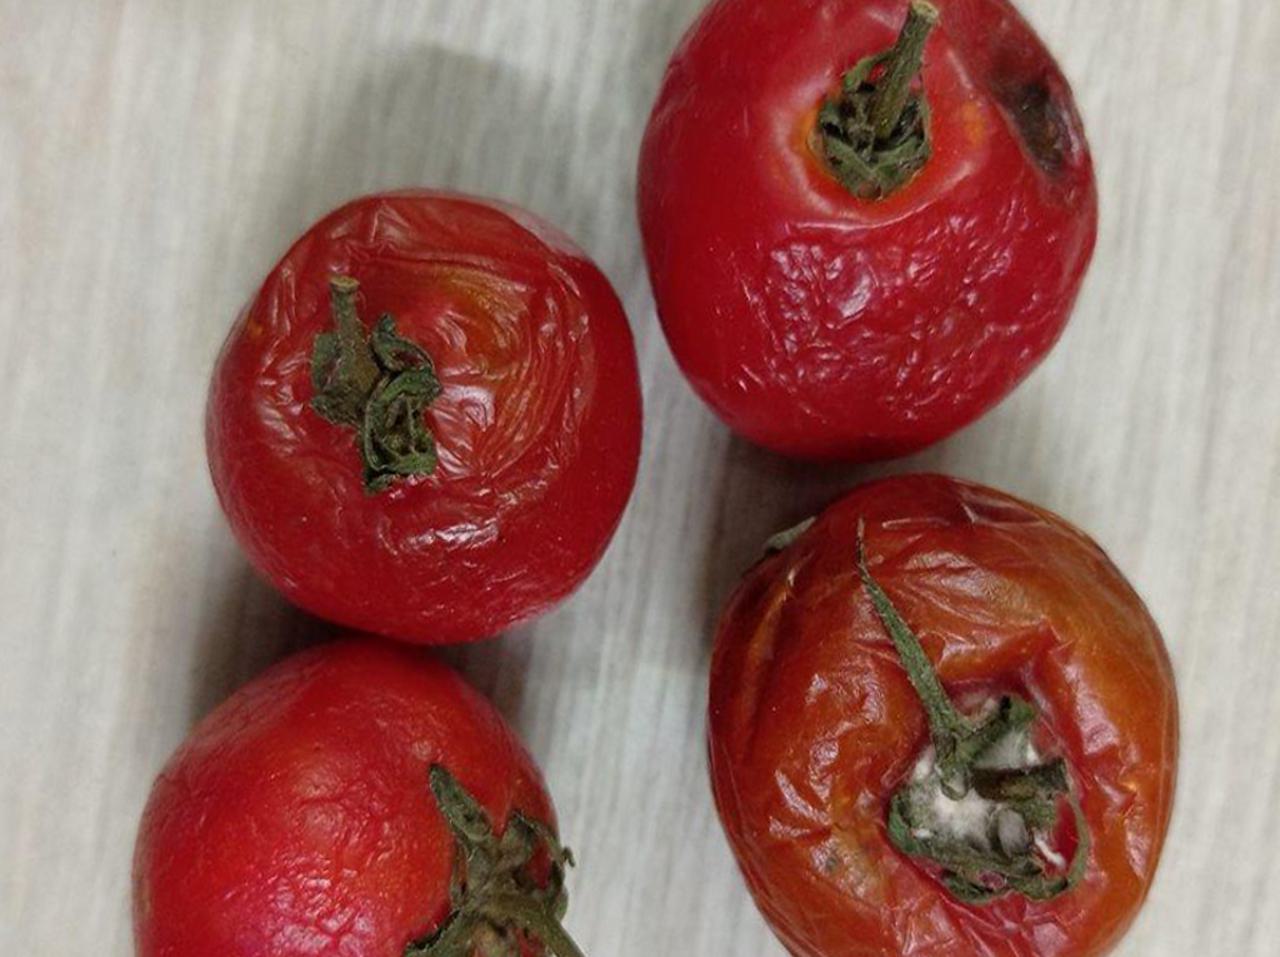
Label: Rotten